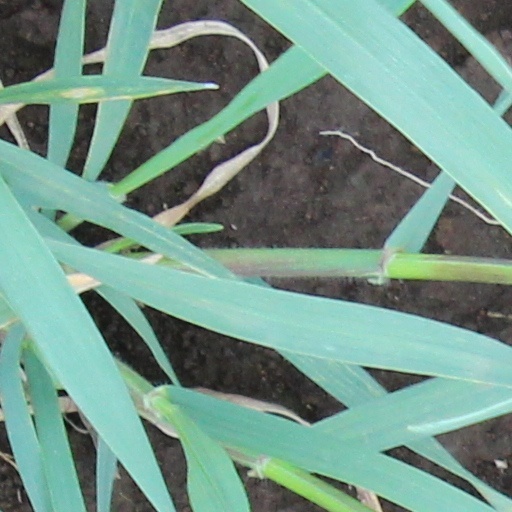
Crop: wheat